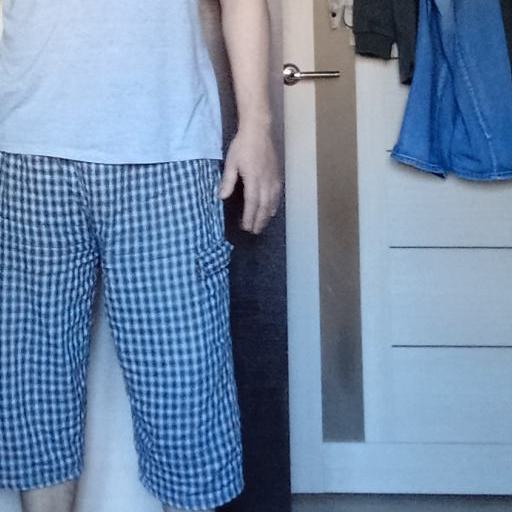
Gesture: no_gesture